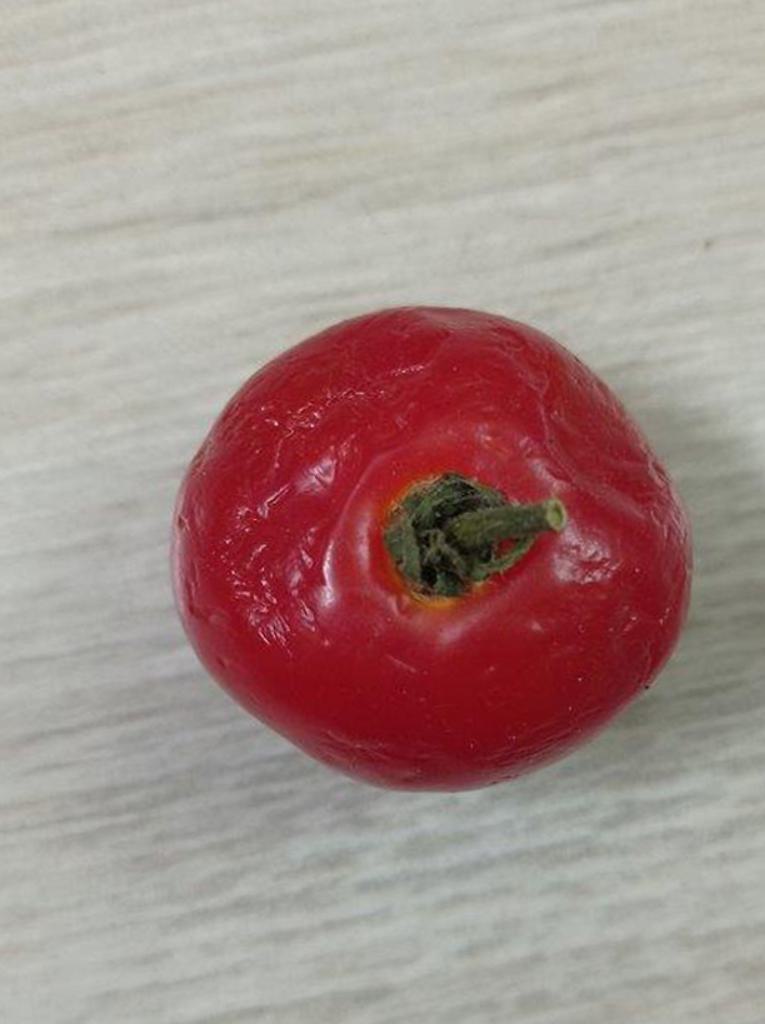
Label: Rotten